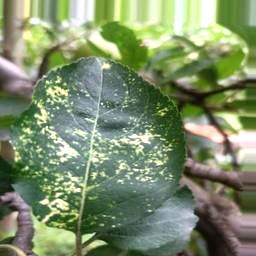
Label: Apple_Mosaic